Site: brandenburg
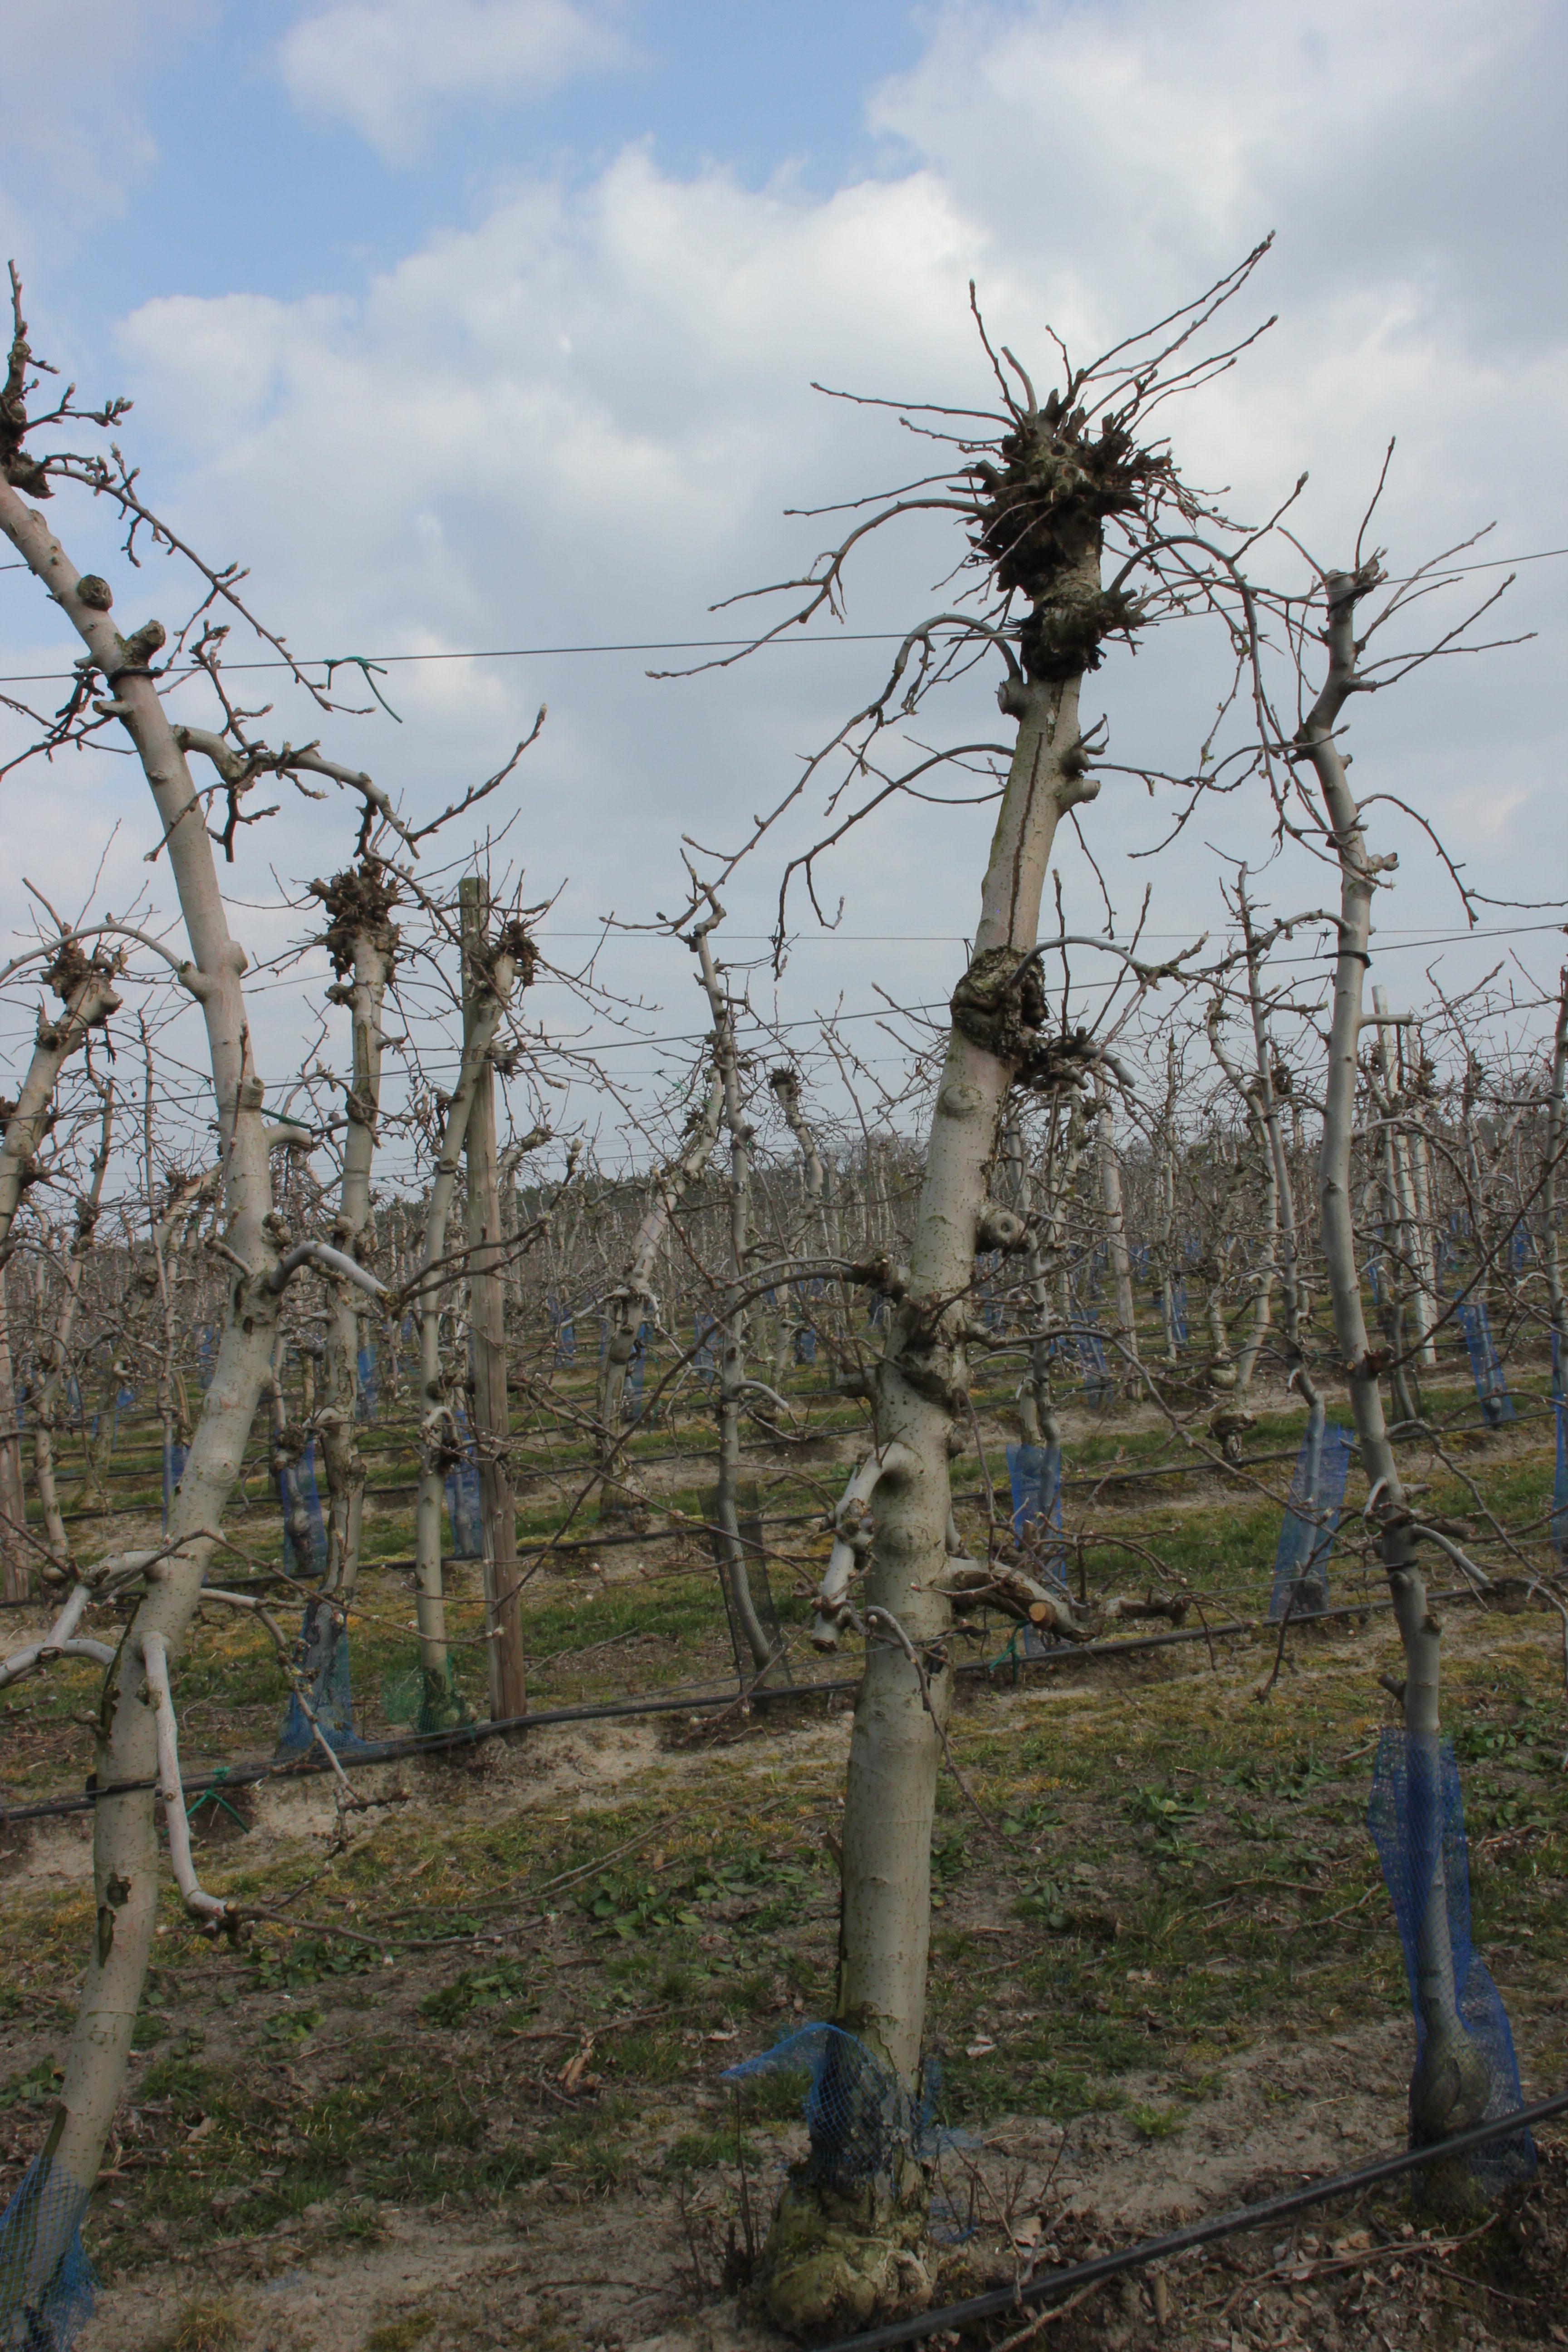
Growth stage (BBCH 03): Bud development